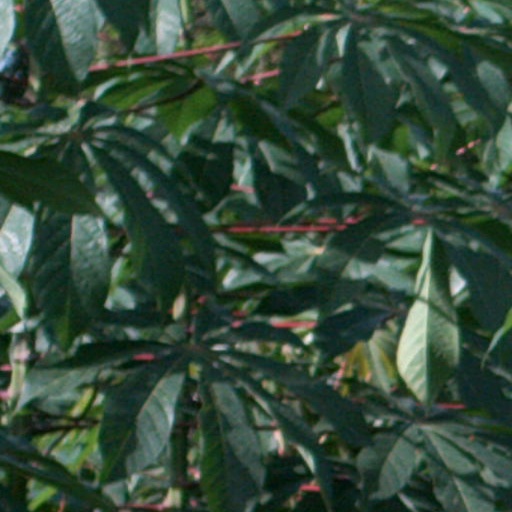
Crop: cassava